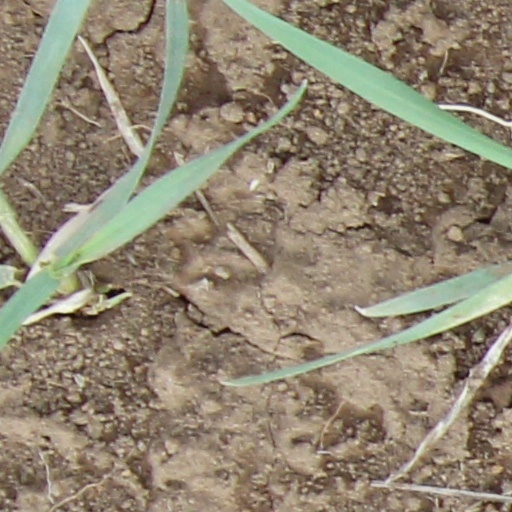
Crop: wheat